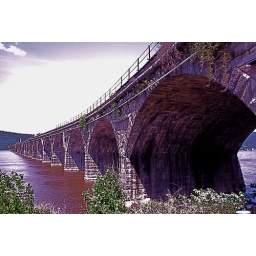
a mile from my childhood house. was the longest stone arch bridge in the world.